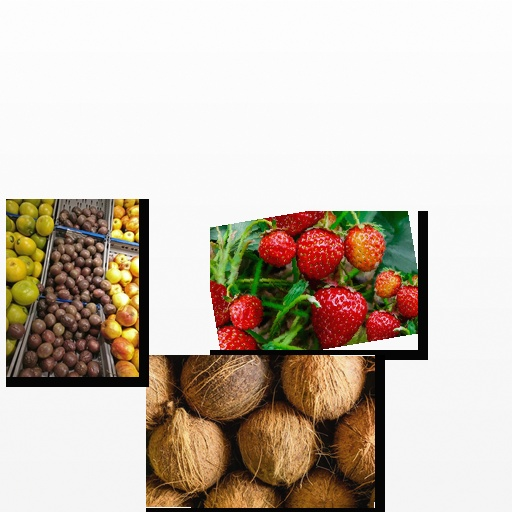
Food items: strawberry, passion_fruit, coconut